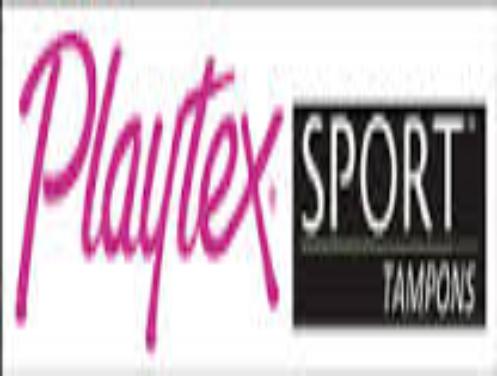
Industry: Necessities